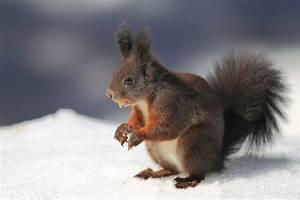
squirrel